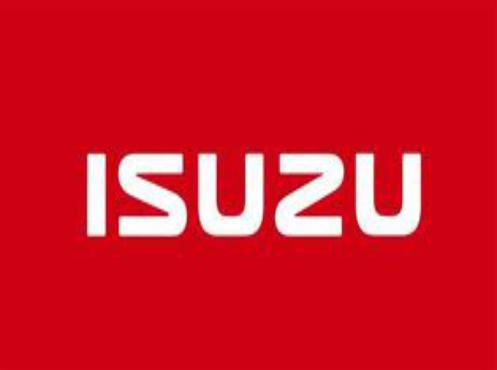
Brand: Isuzu-1
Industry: Transportation